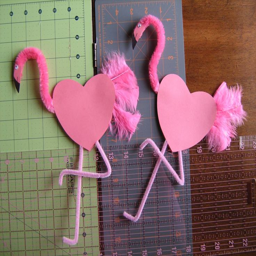
animal are perfect for kids !